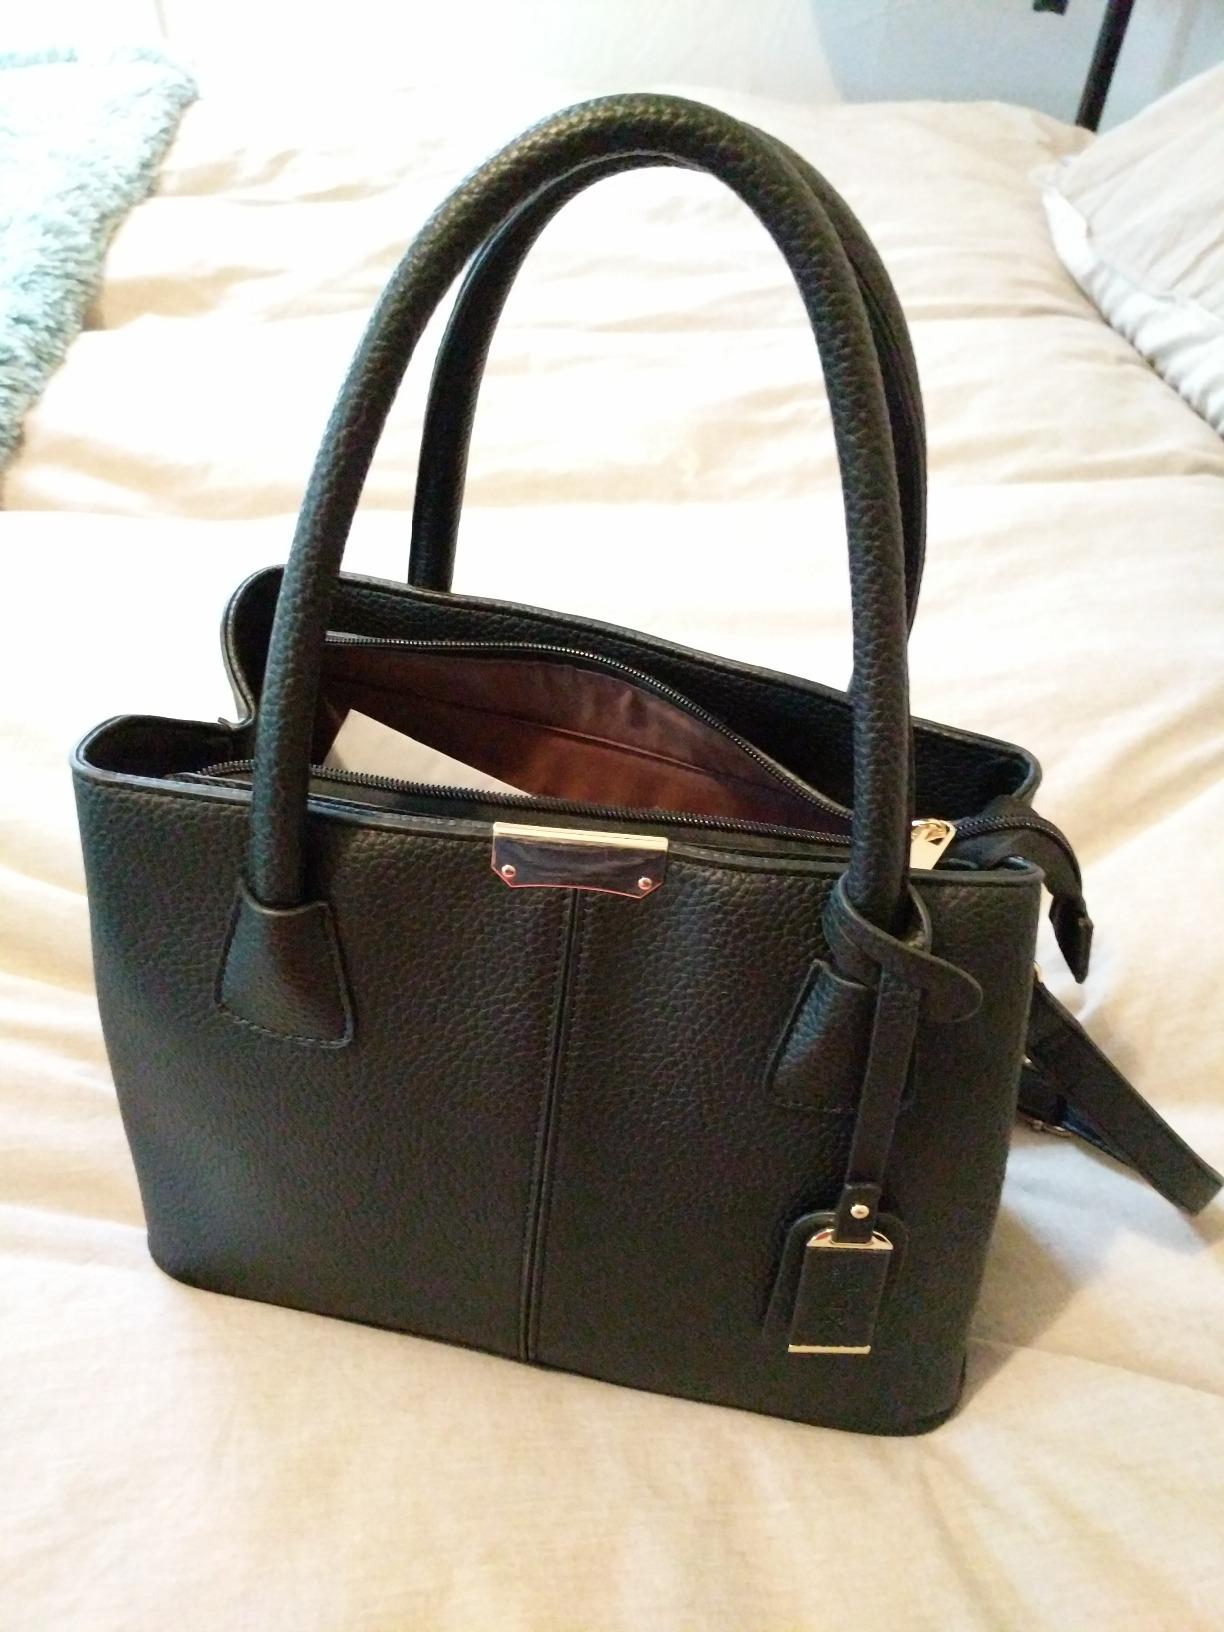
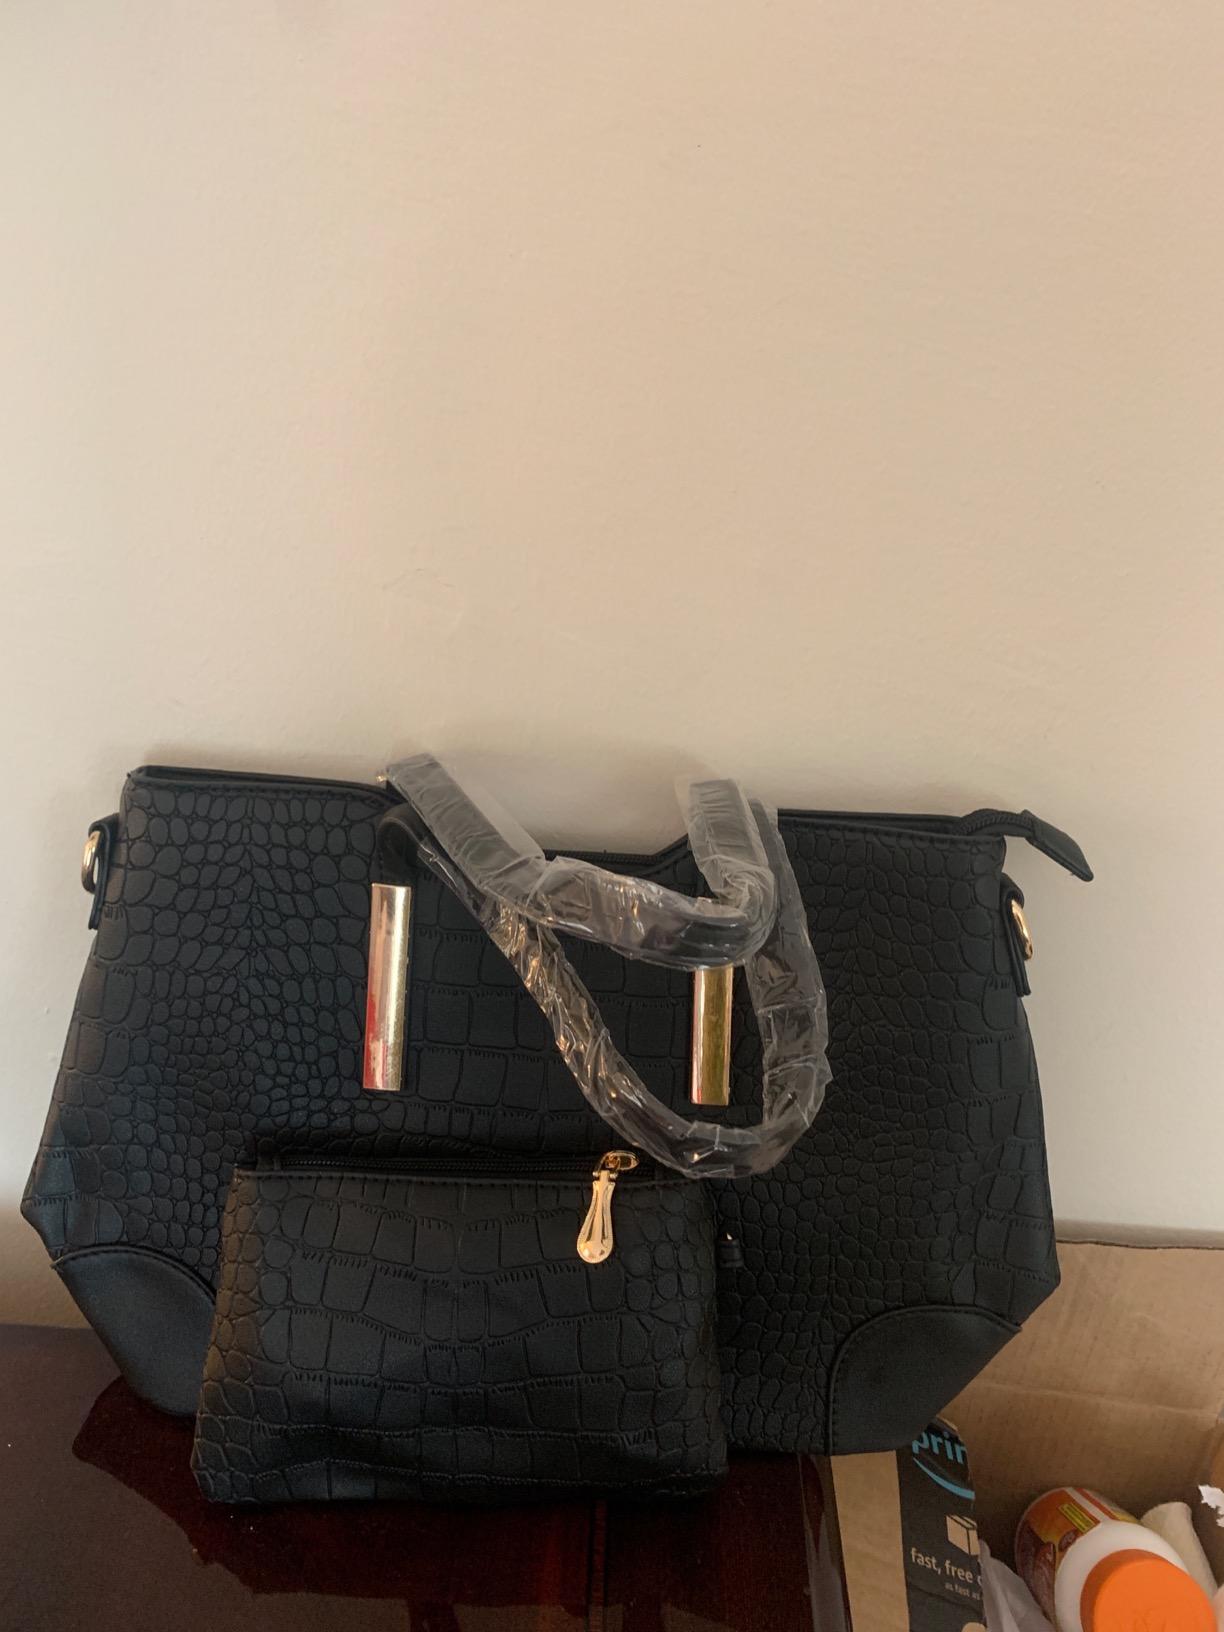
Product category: accessories_handbag
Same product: no